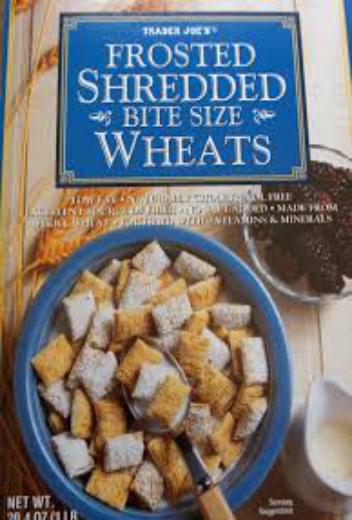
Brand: Frosted Shredded Wheat
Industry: Food